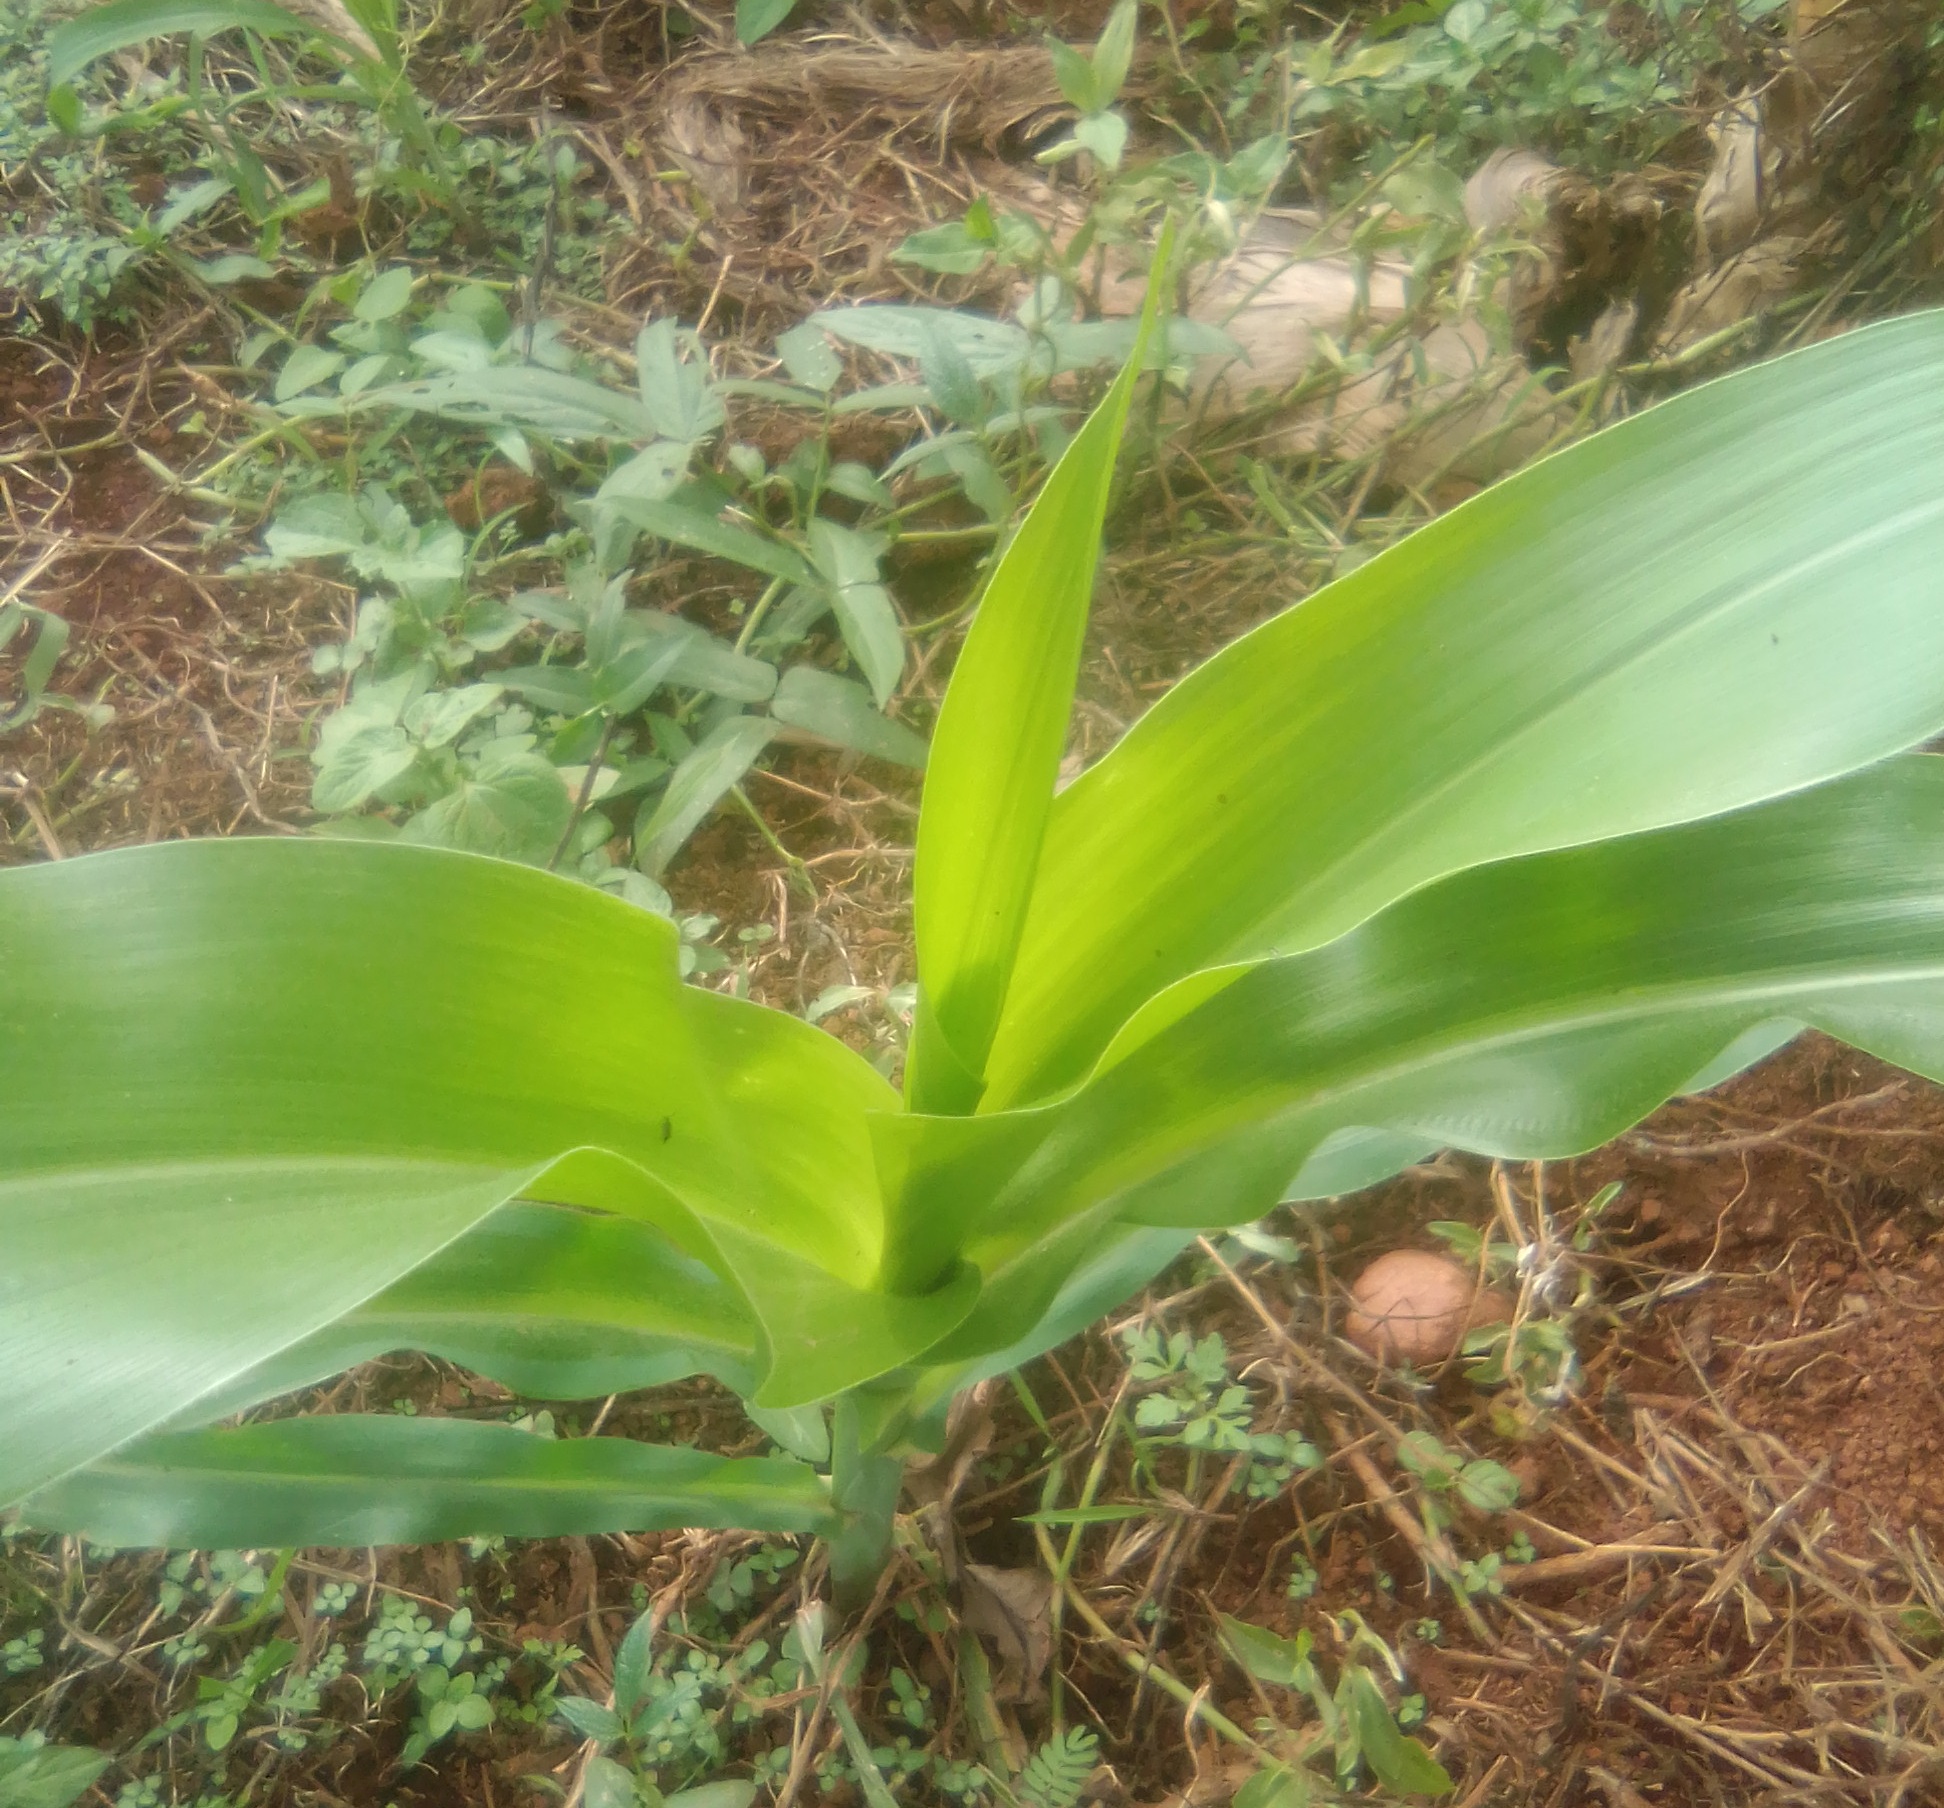
Label: healthy